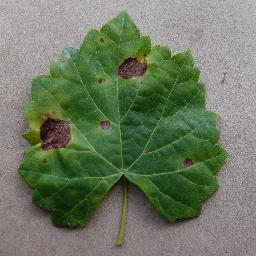
Label: Grape___Black_rot